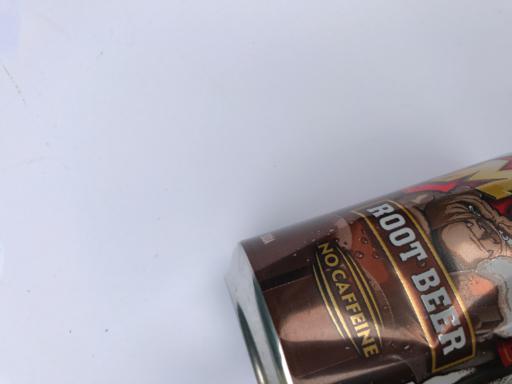
Label: metal